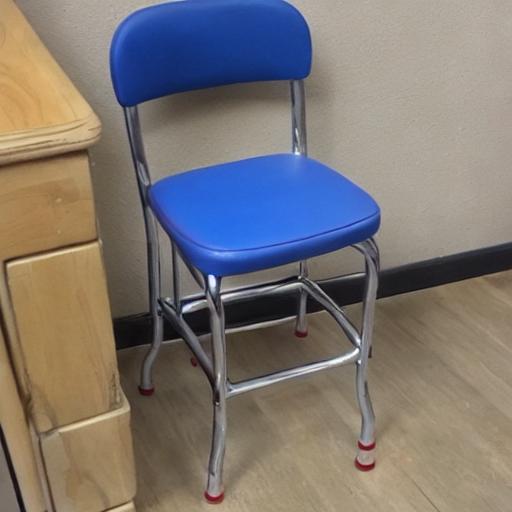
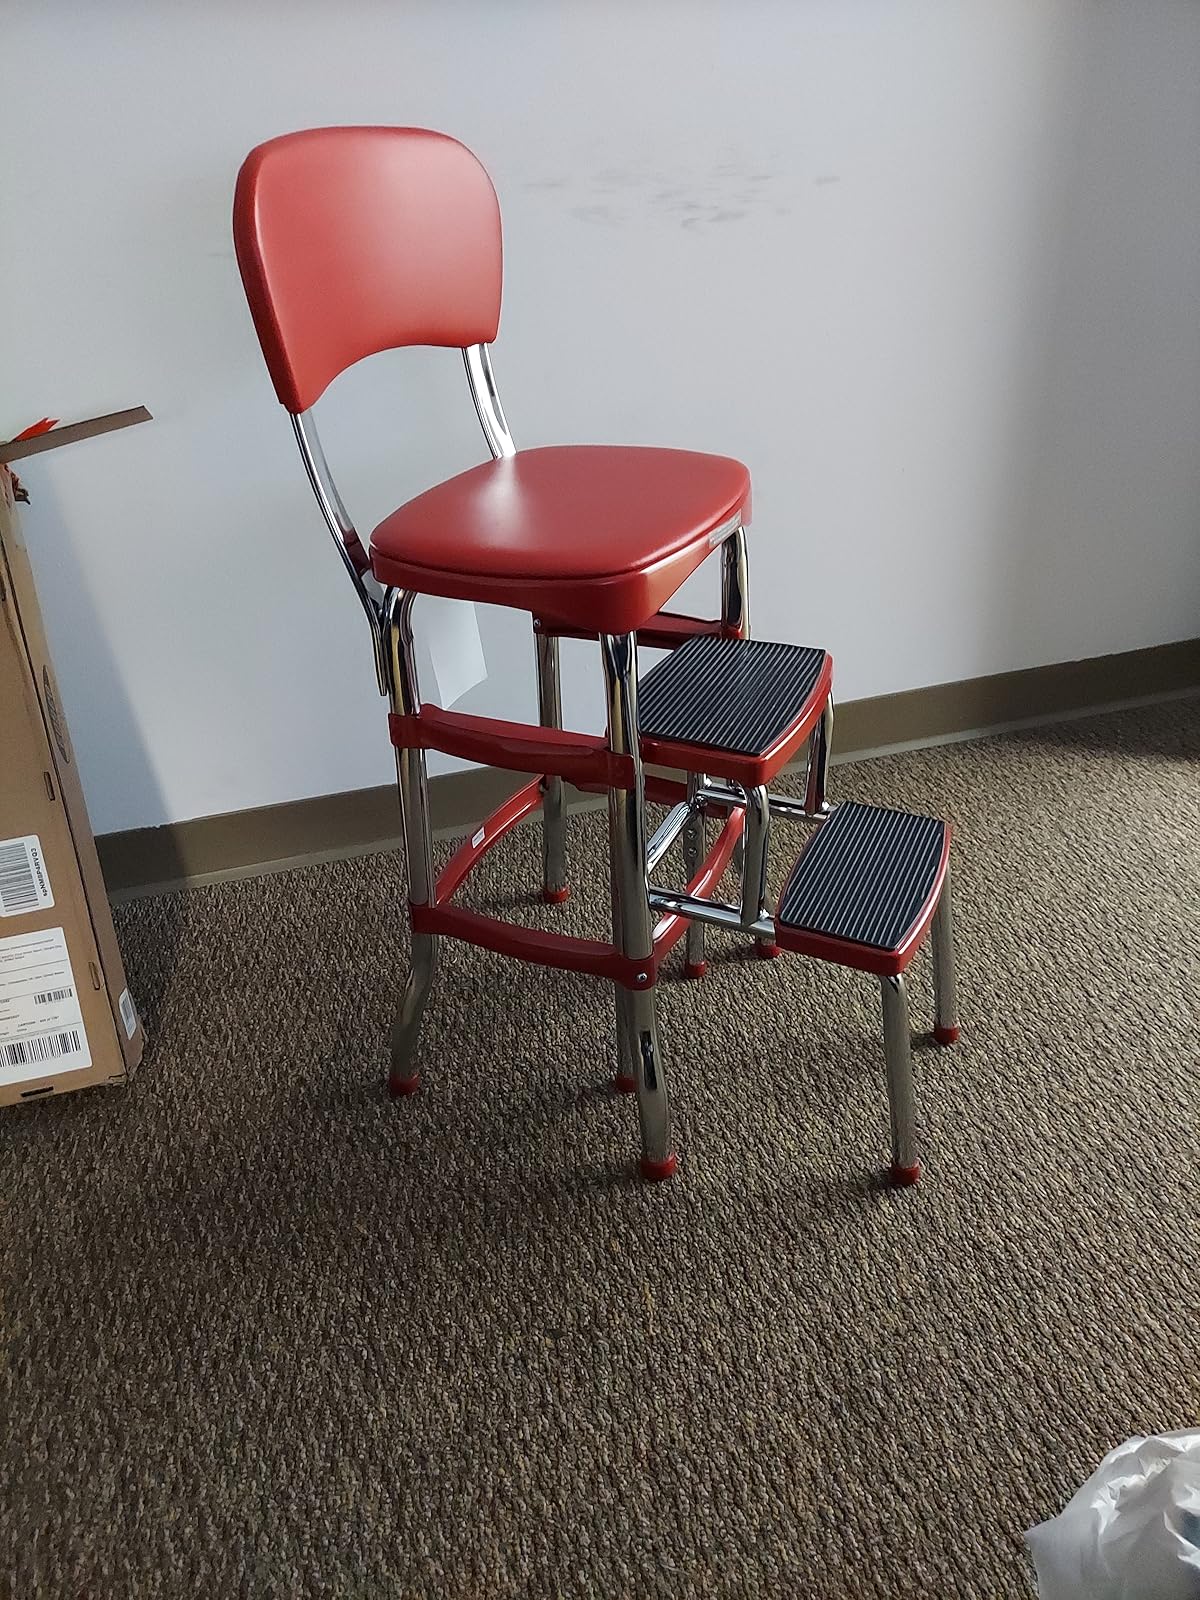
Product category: items_chair
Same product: no